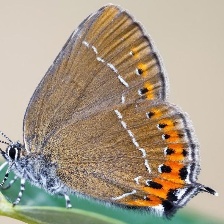
Species: BLACK HAIRSTREAK
Butterfly family (ImageNet category): lycaenid_butterfly